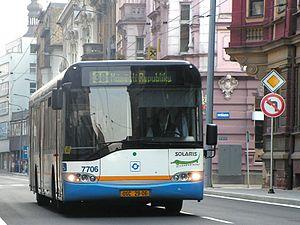
Solaris Bus & Coach est une entreprise polonaise de construction d'autobus, trolleybus, autocars de tourisme et tramways. Ses ateliers se trouvent près de Poznań à Środa Wielkopolska et à Bolechowo. Depuis 2018, Solaris est propriété du constructeur ferroviaire espagnol CAF.